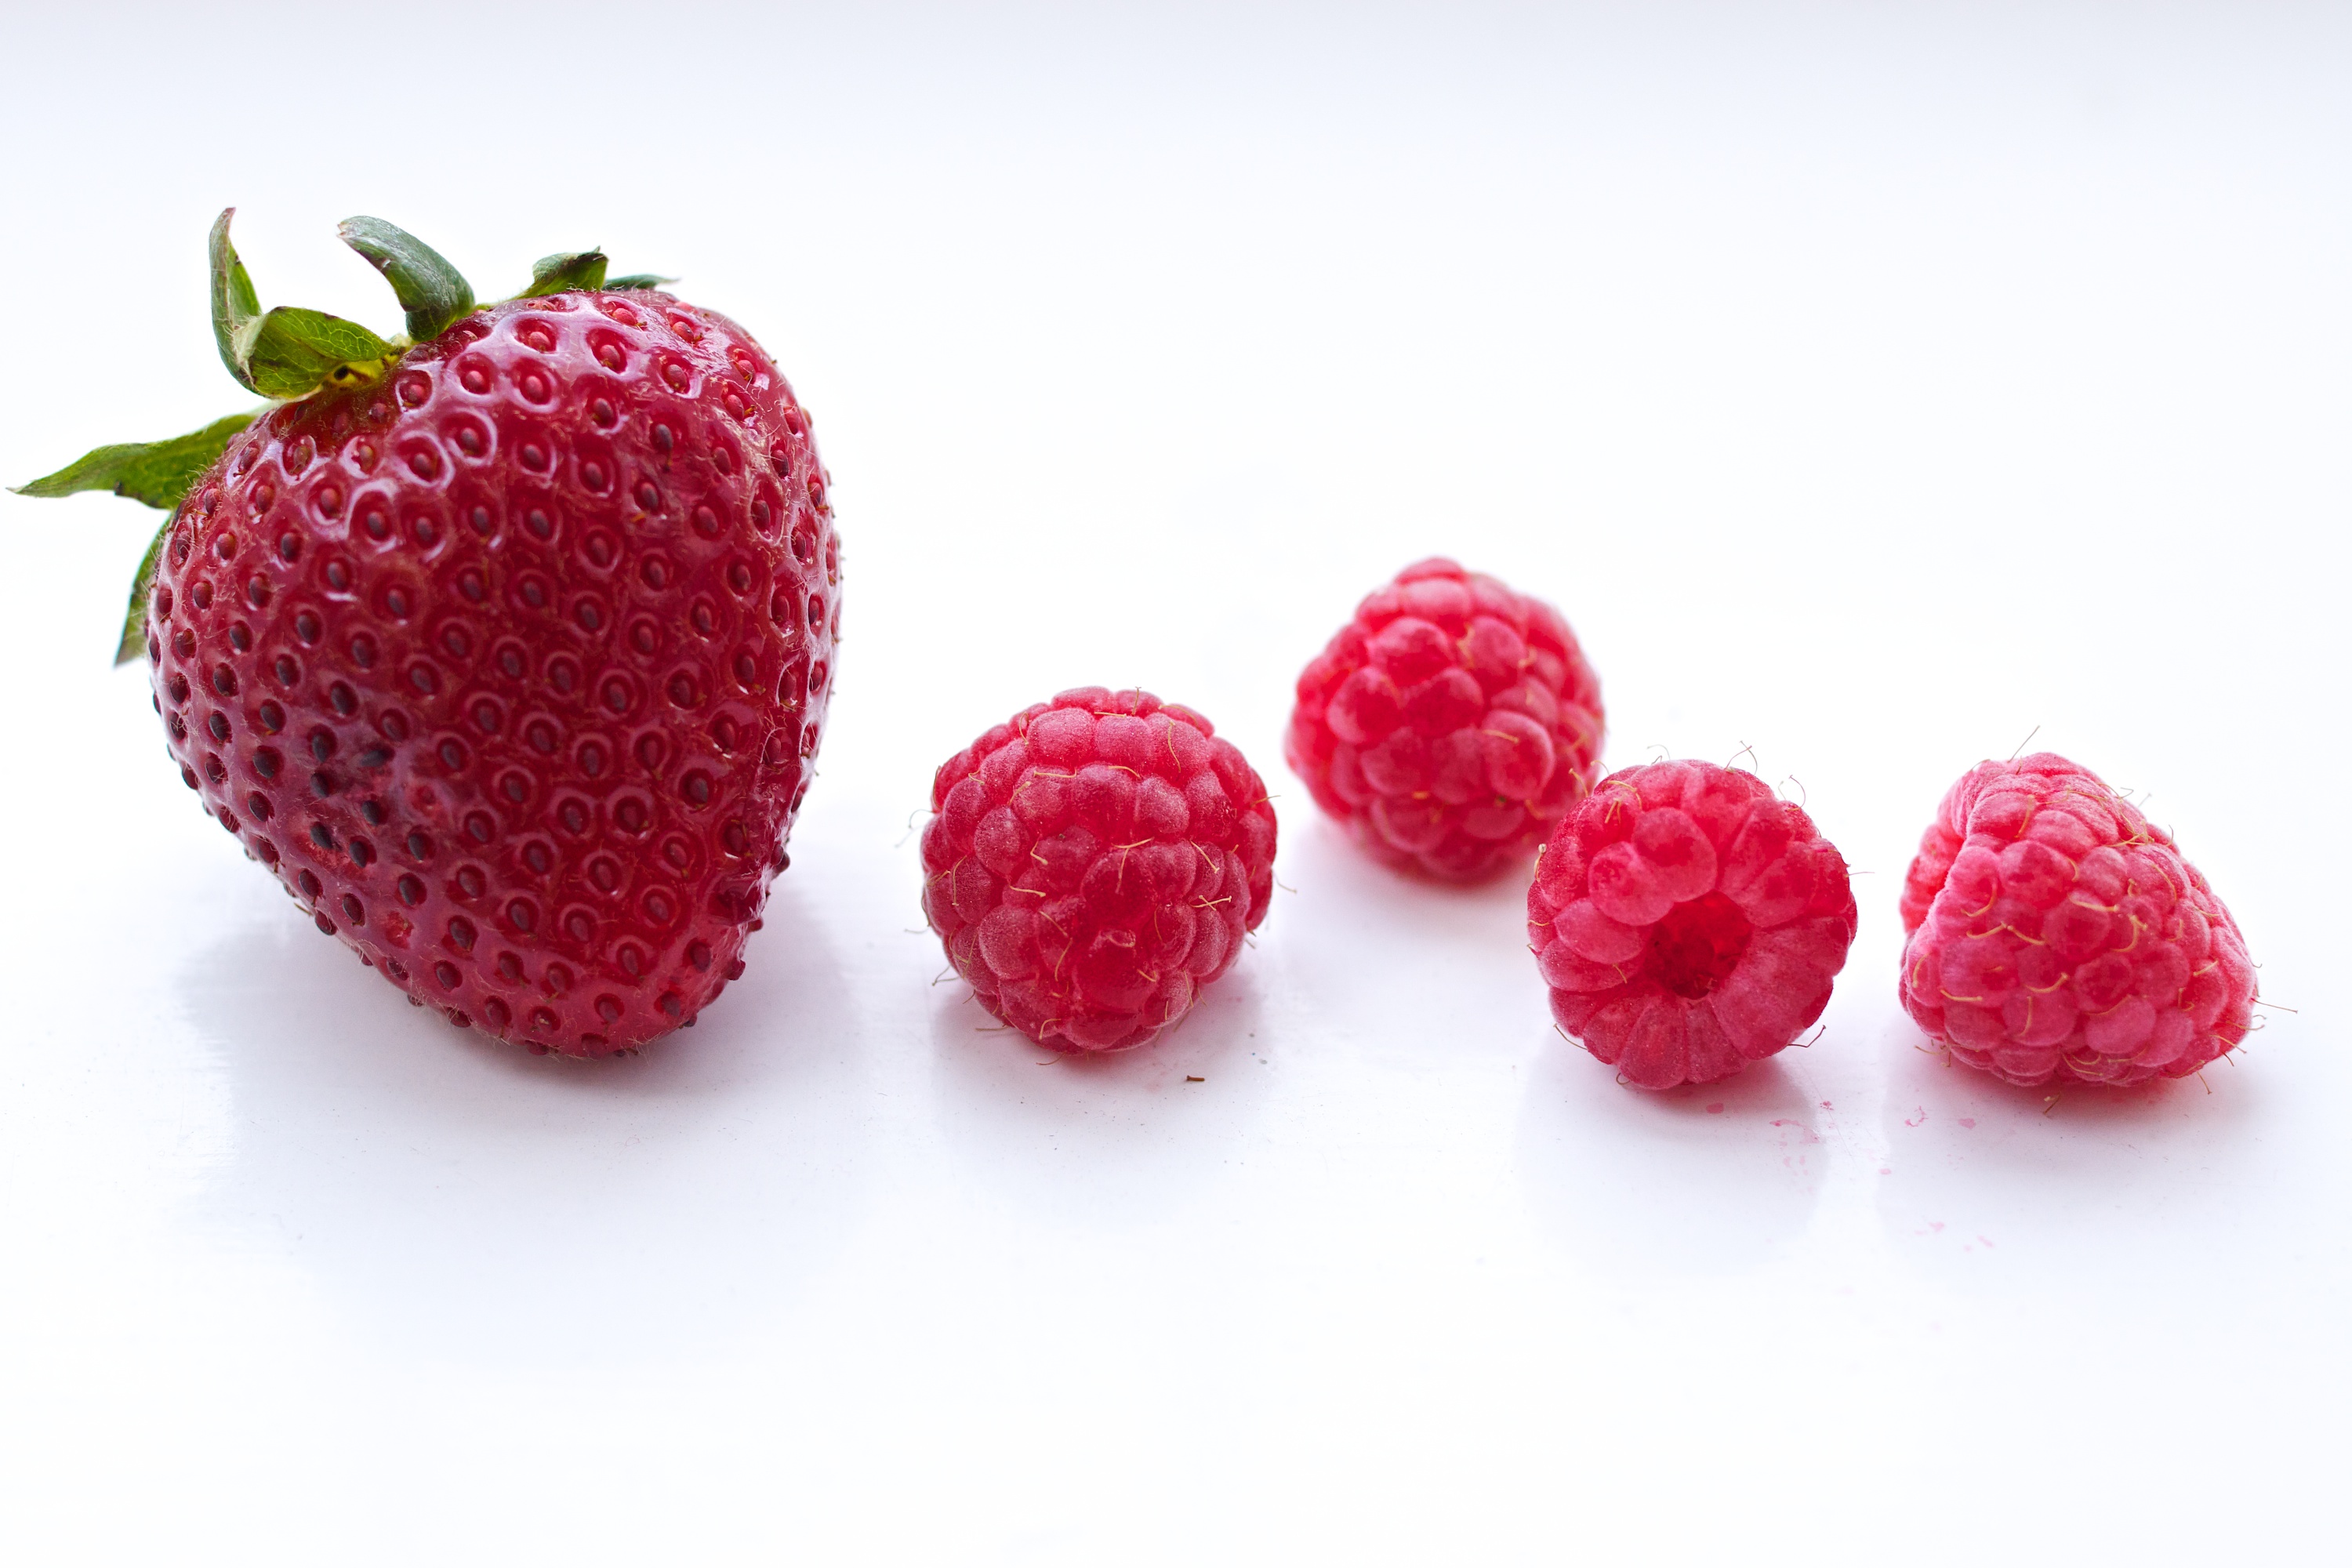
plant, white, raspberry, fruit, berry, food, green, red, produce, dessert, strawberry, fruits, sony, simple, strawberries, a77, frutti di bosco